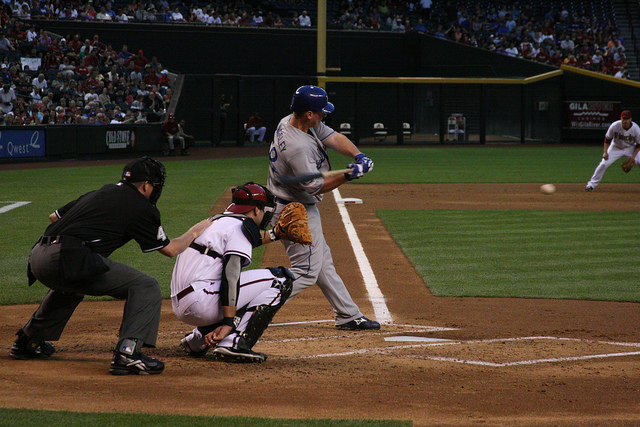
những người đàn ông đang chơi bóng chày ở trên sân